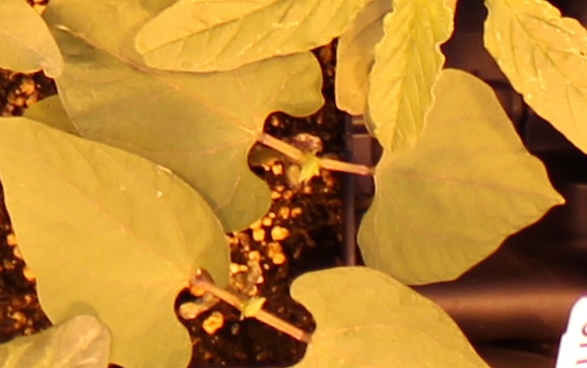
Label: Blackbean